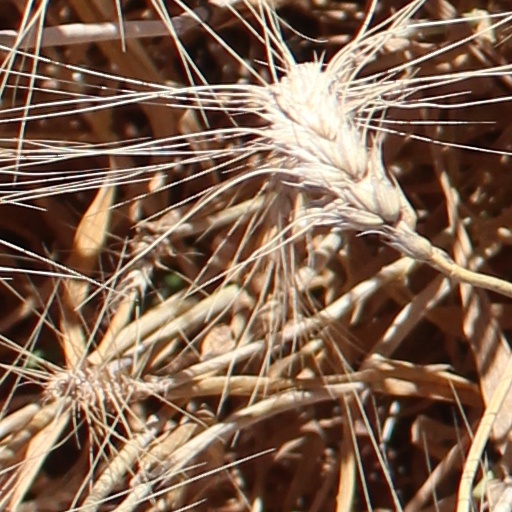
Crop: wheat